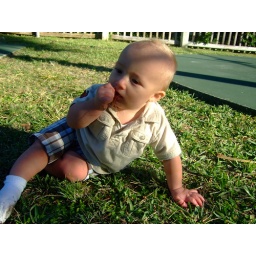
Kids at the park on Ocean and 8th in Atlantic Beach -- Seb eating grass